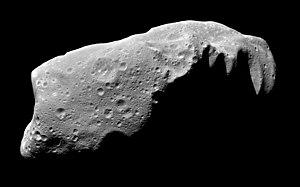
Image de l'astéroïde Ida créé à partir de cinq images prises à une distance de 3 057 à 3 821 km de l'astre par la sonde spatiale Galileo le 28 août 1993. La résolution est située entre 31 et 38 mètres par pixel.
Une surface plane est appelée patatoïde lorsqu'elle est irrégulière et ressemble à une pomme de terre. Le terme peut s’appliquer à volume connexe dans l’espace. Ce n’est pas un terme scientifique.
Cette liste des principaux objets du Système solaire propose différents tris :
(243) Ida est un astéroïde de la famille de Coronis, elle-même située dans la ceinture principale et qui a la particularité de posséder une lune astéroïdale. Il a été découvert le 29 septembre 1884 par l'astronome Johann Palisa et nommé d'après une nymphe de la mythologie grecque. Plus tard les observations ont classé Ida comme un astéroïde de type S, celui le plus représenté dans la ceinture d'astéroïdes intérieure. Le 28 août 1993, la sonde Galileo, à destination de Jupiter, a photographié Ida et sa lune Dactyle. C'est le deuxième astéroïde à être observé de près par un vaisseau spatial et le premier trouvé à posséder un satellite.